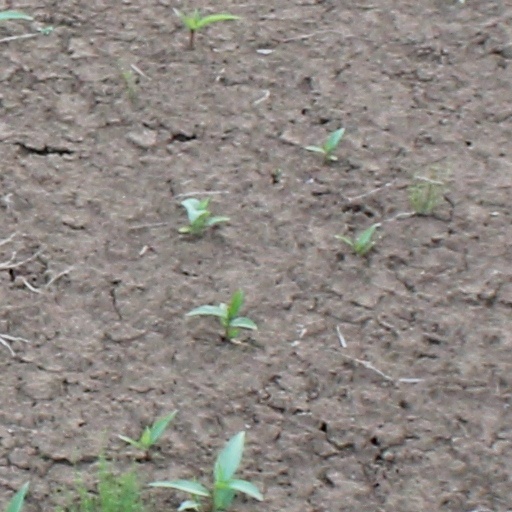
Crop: wheat